Naboløs 4

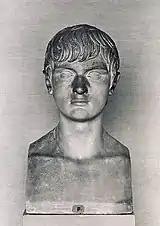
Thorvaldsen's bust of J. L. Thrane.

The buildings were together with most of the other buildings in the area destroyed in the Copenhagen Fire of 1795. The fire site was later acquired by the young master mason and architecture student Jacob Laurids Thrane (1785-1819). The building in Naboløs was completed by him in 1802. The building in Snaregade was constructed some time between 1802 and 1811. The property was in the new cadastre of 1806 listed as No. 13 in Snaren's Quarter. It was in 1811 divided into No. 13 A in Snaregade and No. 13 B in Naboløs.